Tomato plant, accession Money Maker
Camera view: bottom (45 deg); turntable rotation: 30 degrees
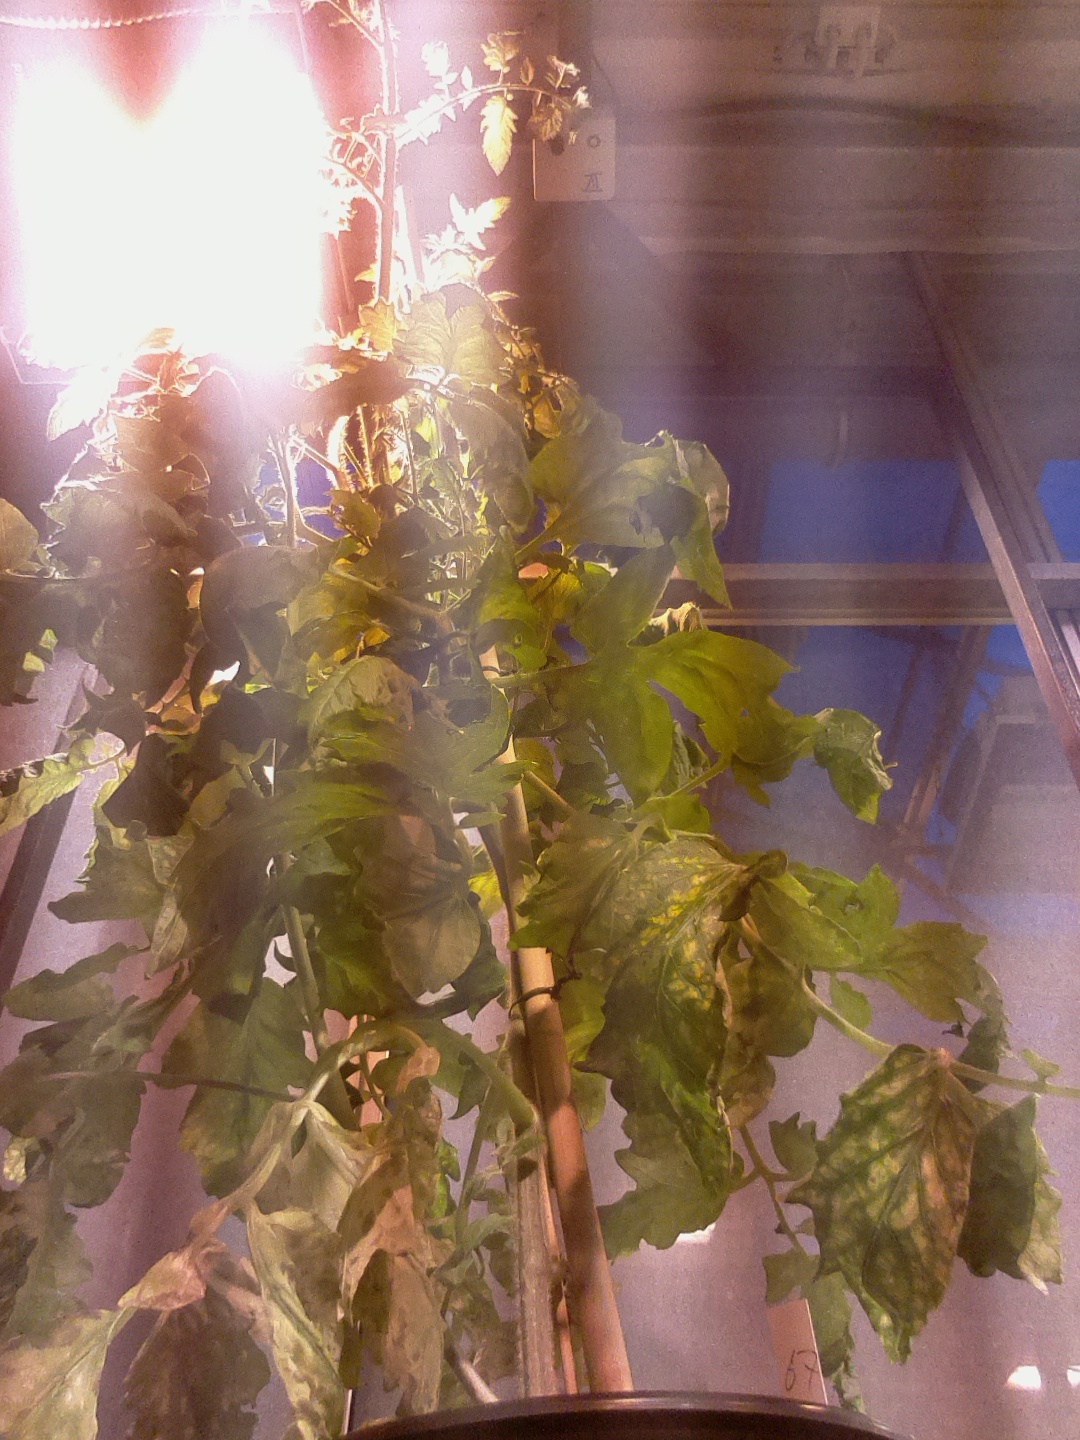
BBCH growth stage 71: 10%-20% of final fruit size